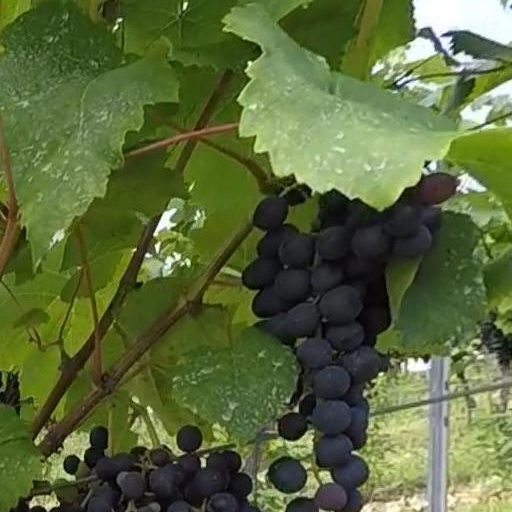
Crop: grape